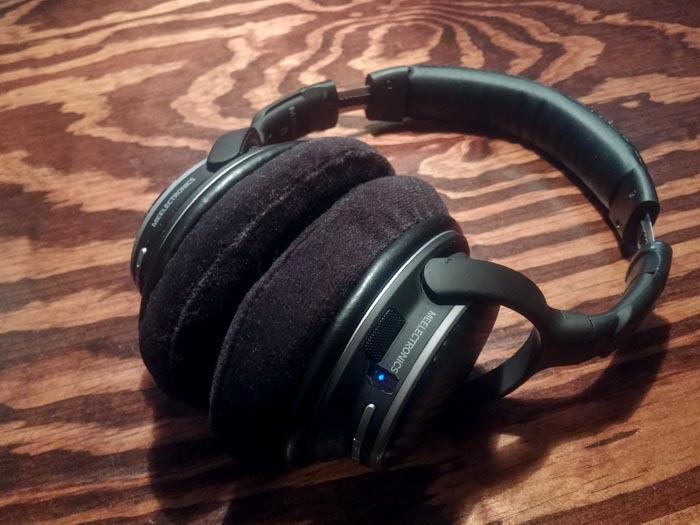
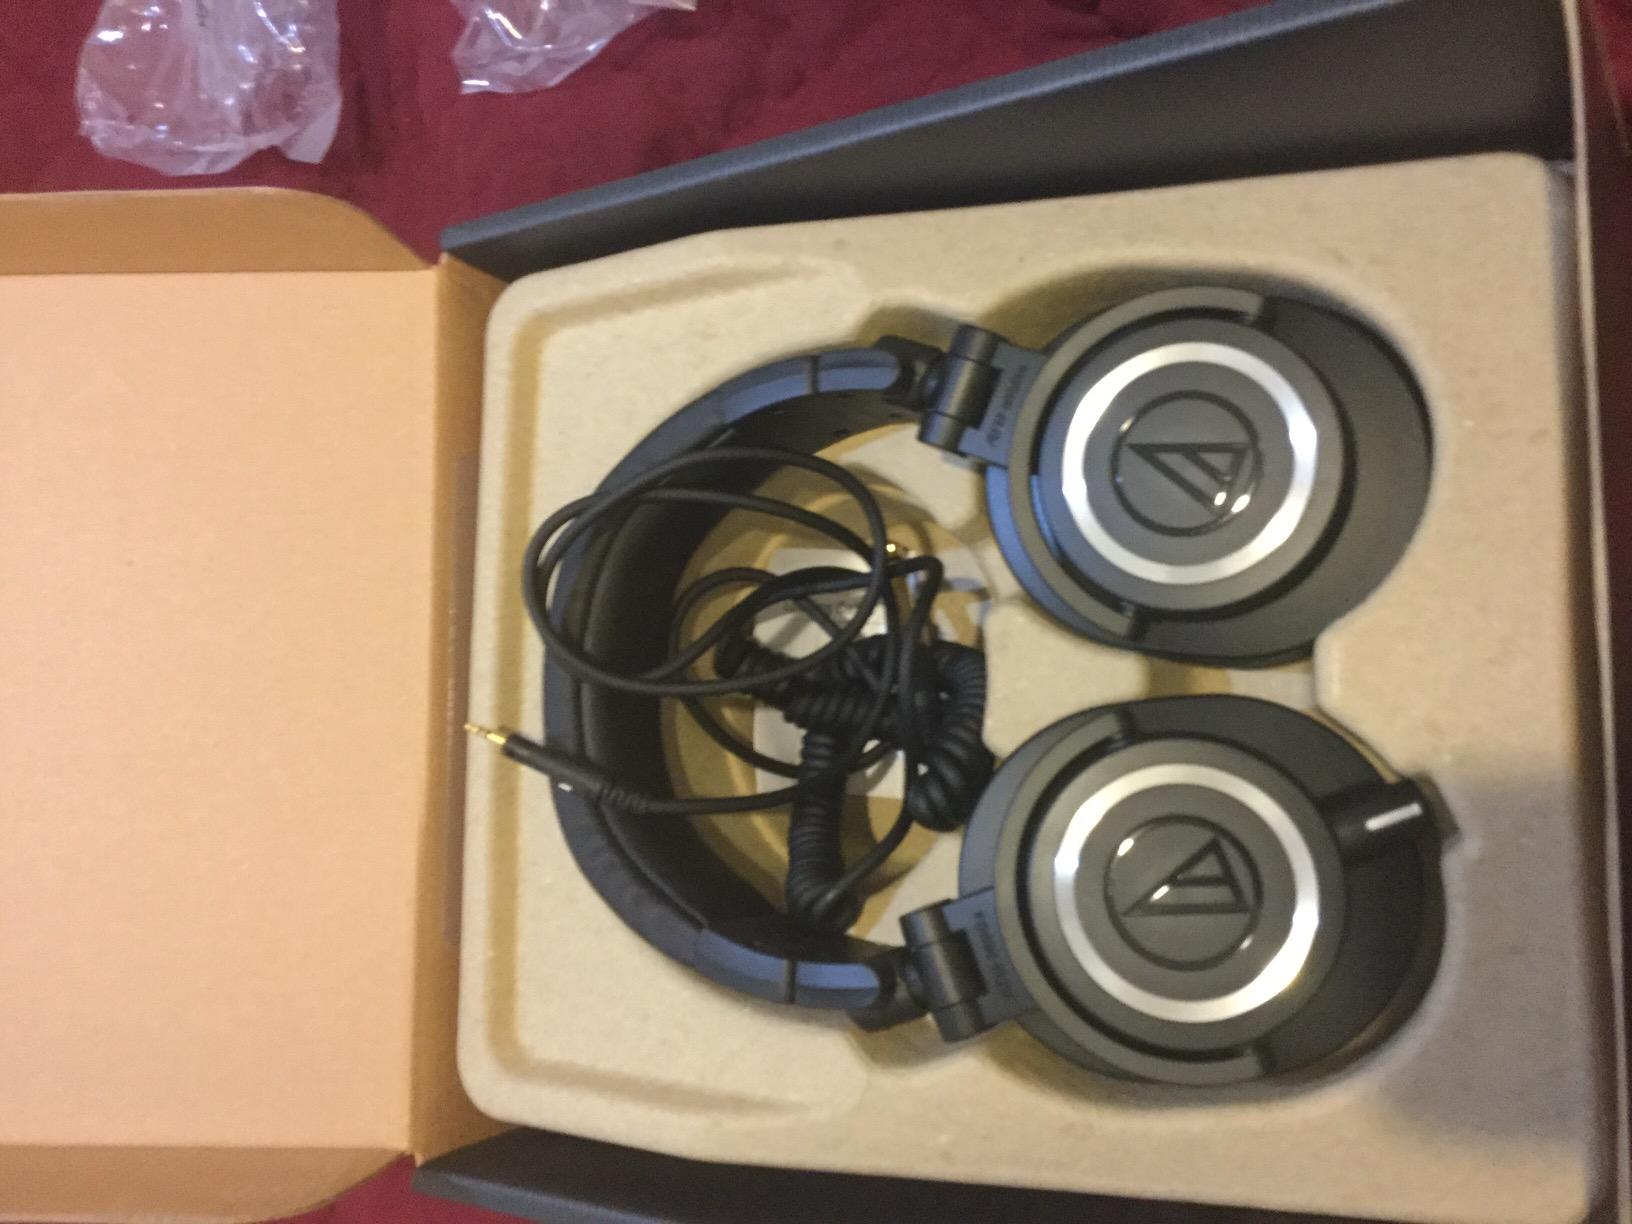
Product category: headphones
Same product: no